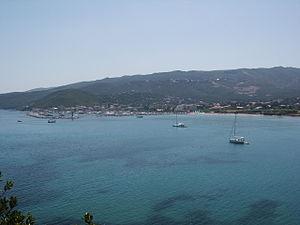
Macinaggio
Le bord de mer corse n'est pas partout accessible par route, tant s'en faut. Mais plusieurs routes en suivent de larges fragments, et d'autres s'en approchent dans des culs-de-sac parfois longs de dizaines de kilomètres. Mises bout à bout, ces routes du bord de mer corse totalisent plus de 600 kilomètres, arpentant les environs des 1 047 kilomètres de littoral de l'île.
Macinaggio est la marine de Rogliano, située sur la pointe orientale du Cap Corse. Elle se trouve en bordure d'un site Natura 2000 protégé et classé, comprenant les îles de Finocchiarola et le domaine de Capandula.